George Nelson (astronaut)

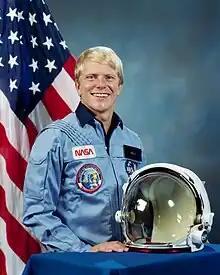
Nelson in September 1984

George Driver "Pinky" Nelson (born July 13, 1950) is an American physicist, astronomer, science educator, and retired NASA astronaut.